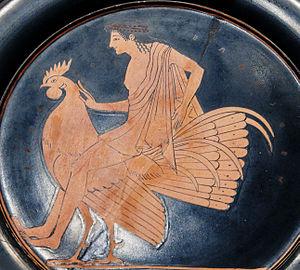
Garçon chevauchant un coq. Médaillon d'un kylix attique à figures rouges.